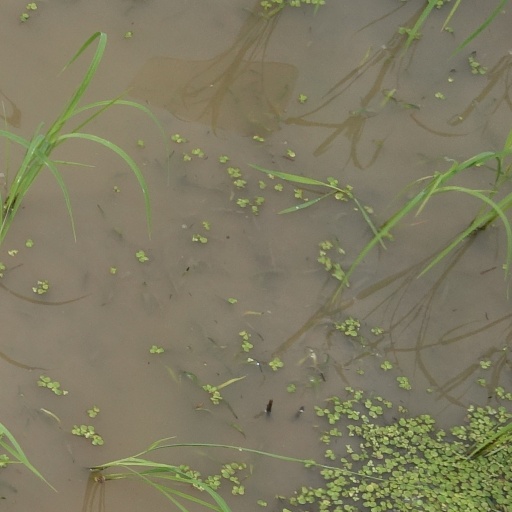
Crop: rice